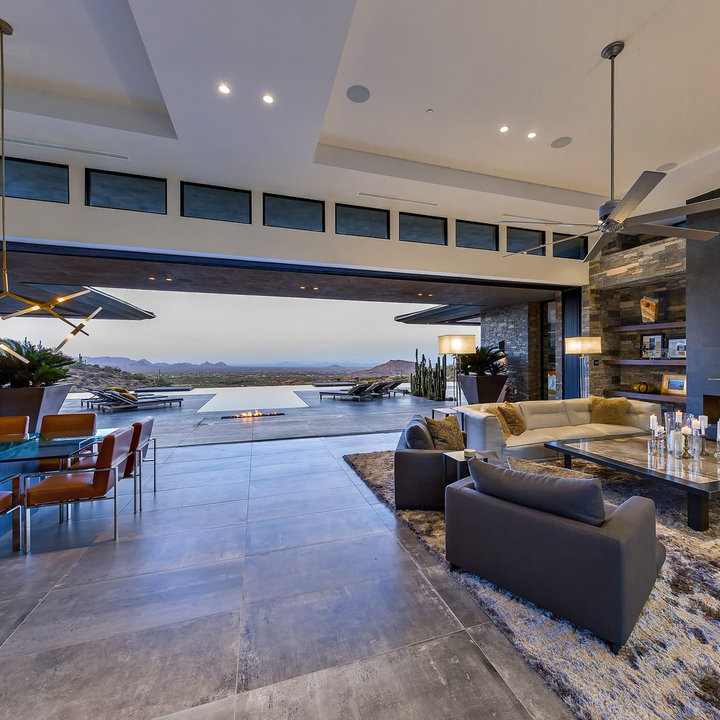
Style: Modern